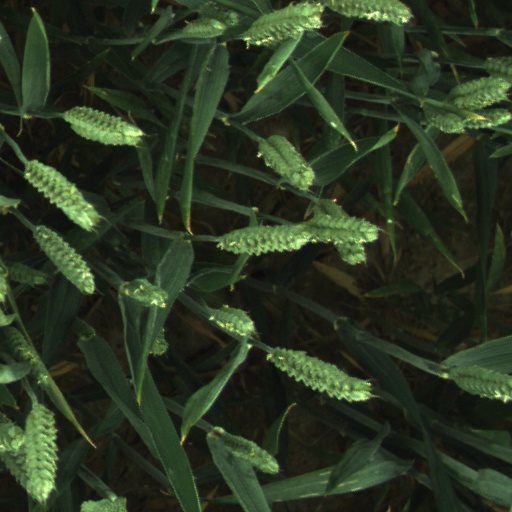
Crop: wheat